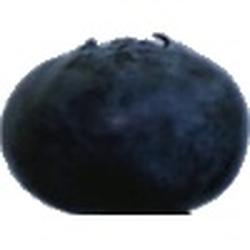
Label: Blueberry